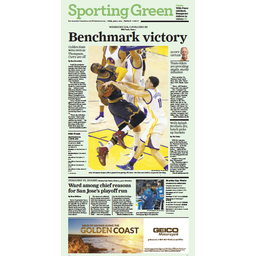
Label: paper